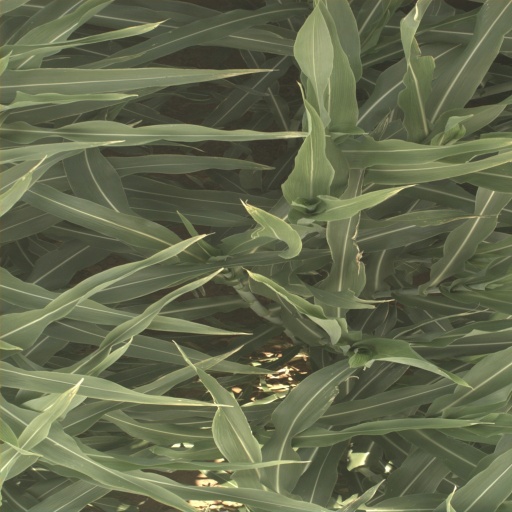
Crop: sorghum